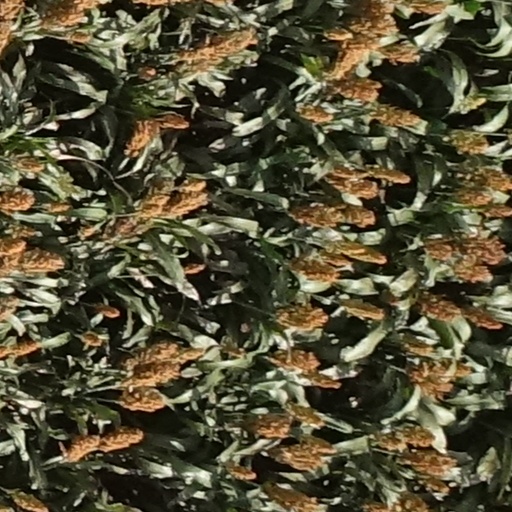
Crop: sorghum